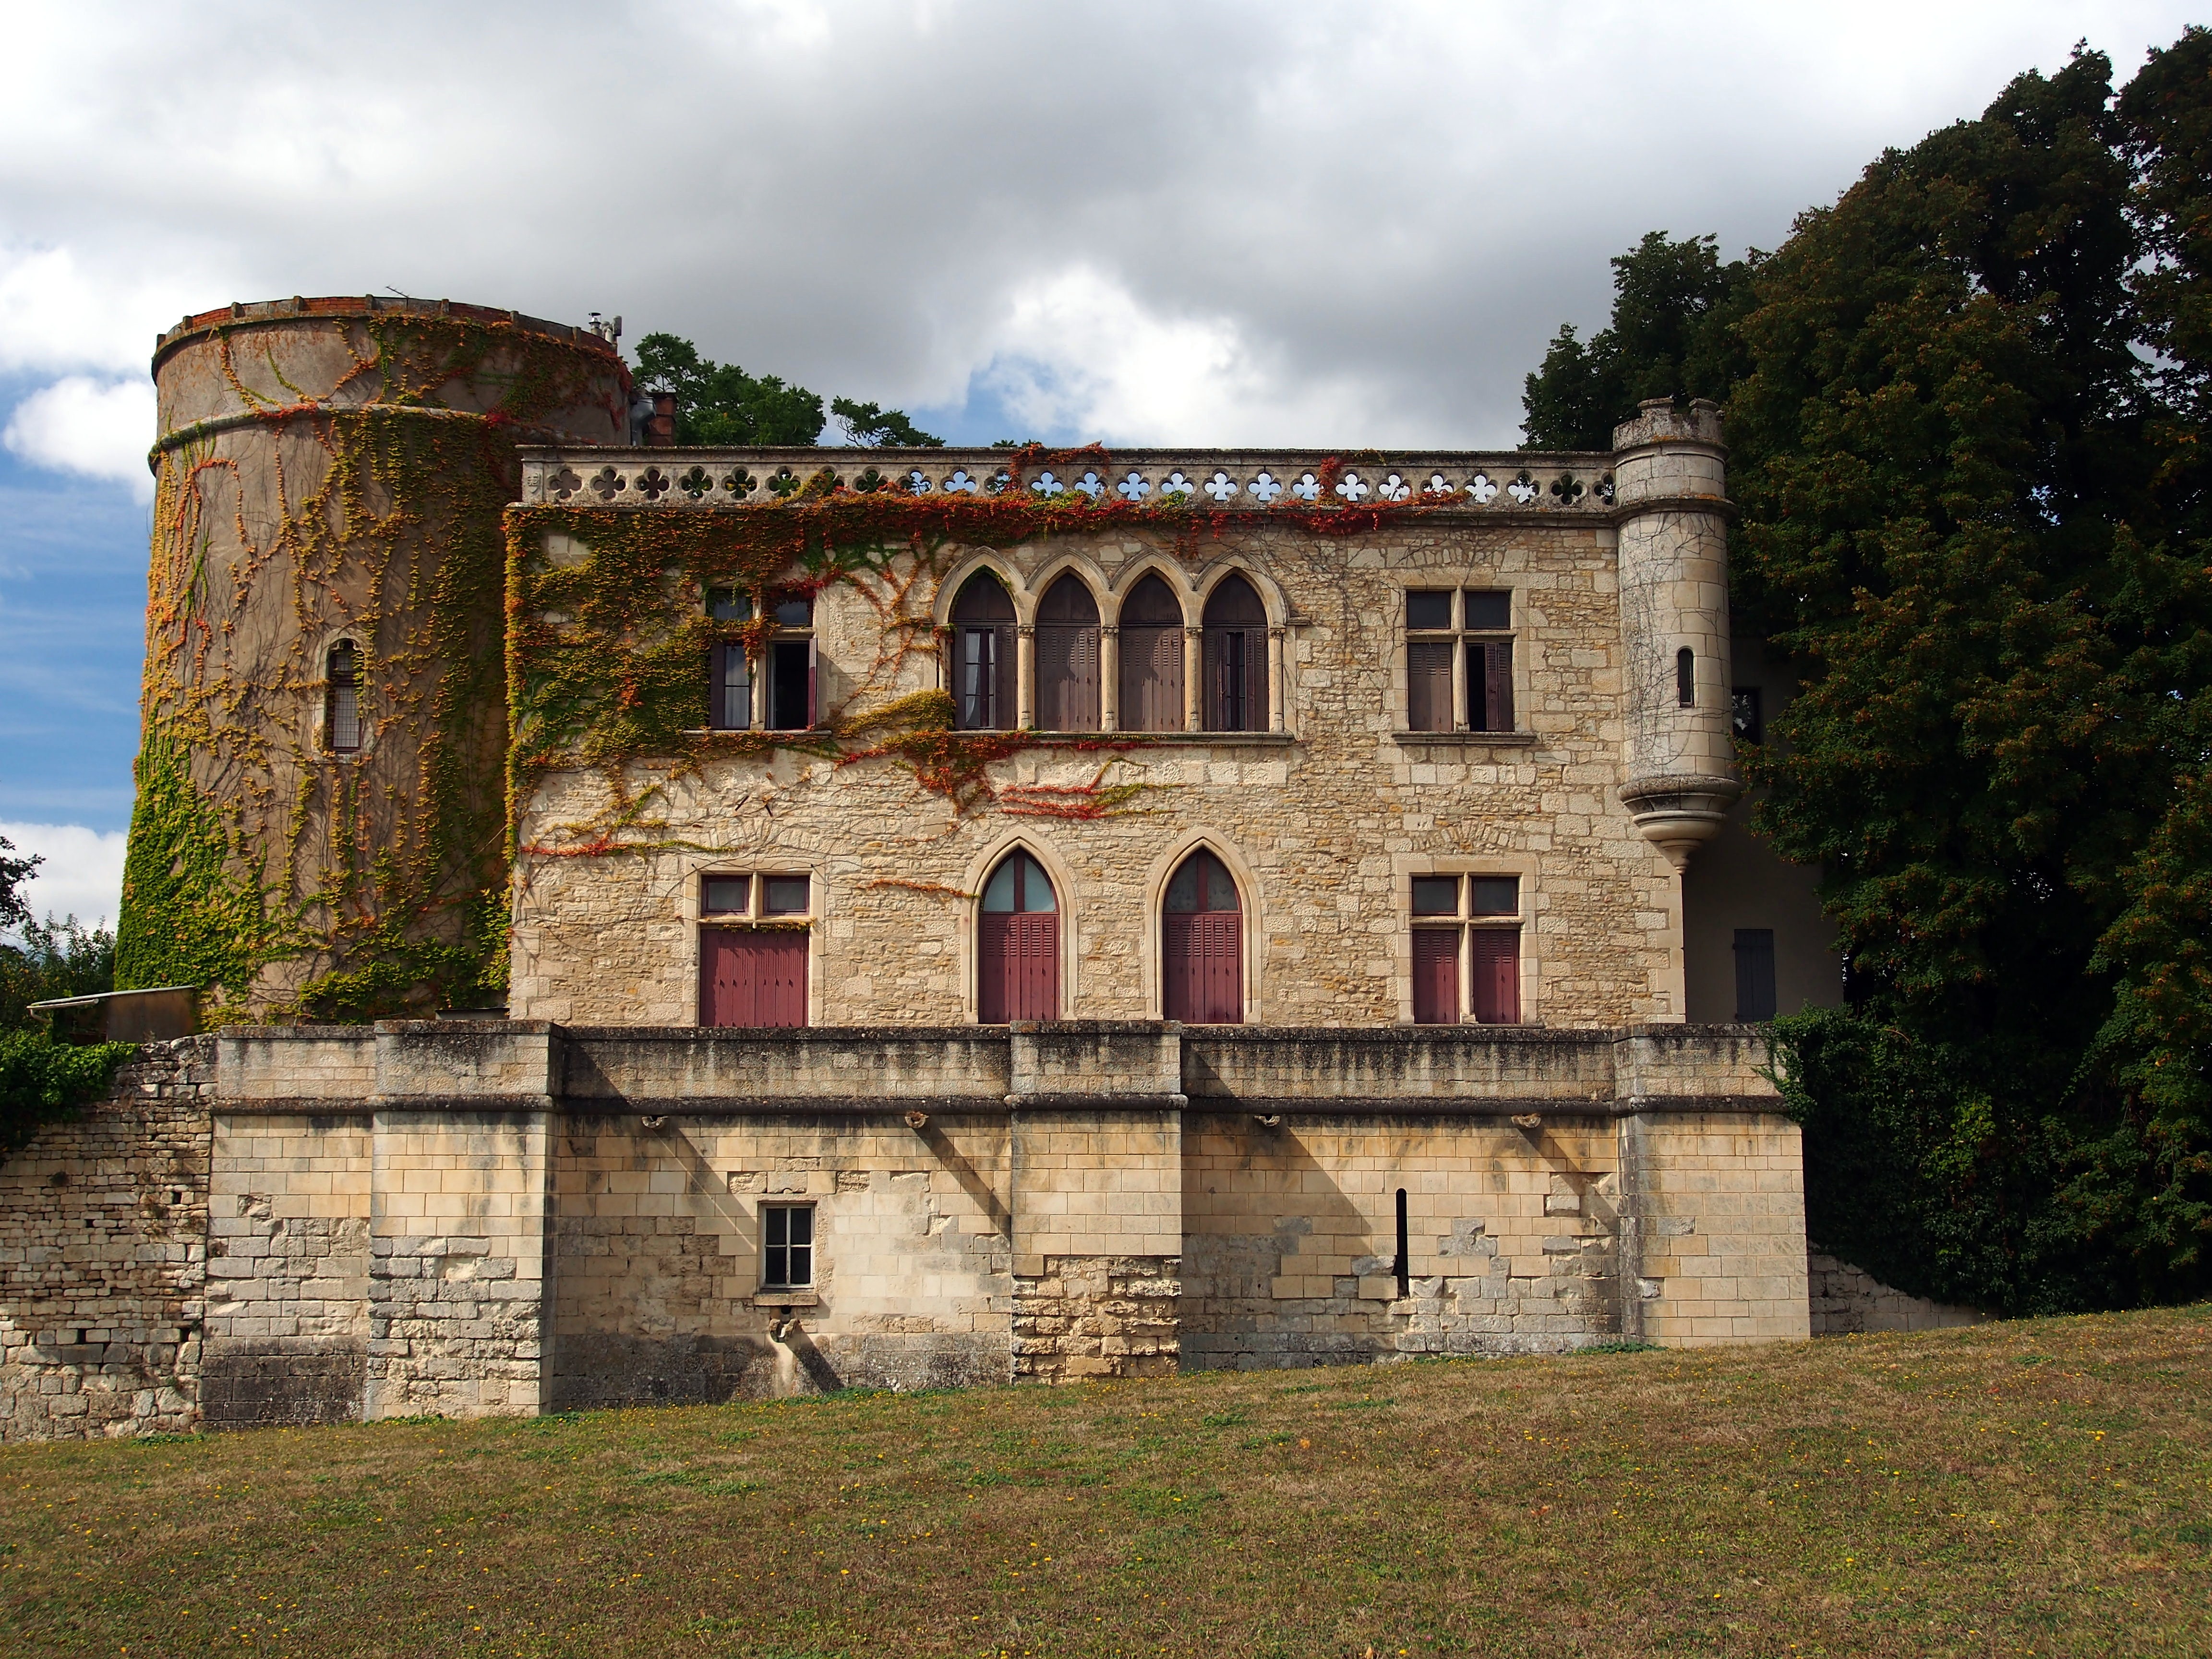
building, chateau, palace, france, tower, castle, cathedral, fortification, ruin, religious, ruins, monastery, history, remains, estate, middle ages, moat, stately home, historic site, ancient history, maillezais cathedral, st peter maillezais, water castle